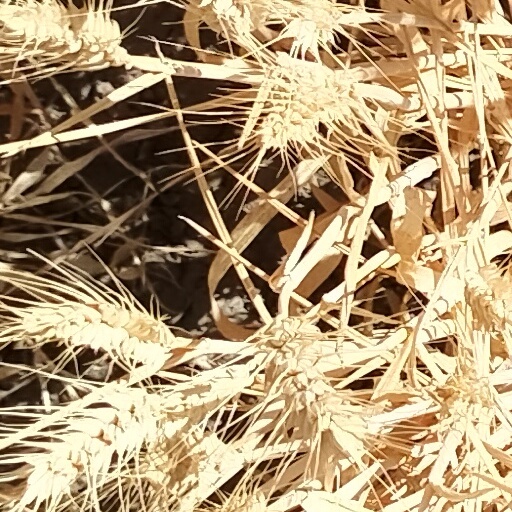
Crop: wheat